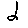
Label: 2